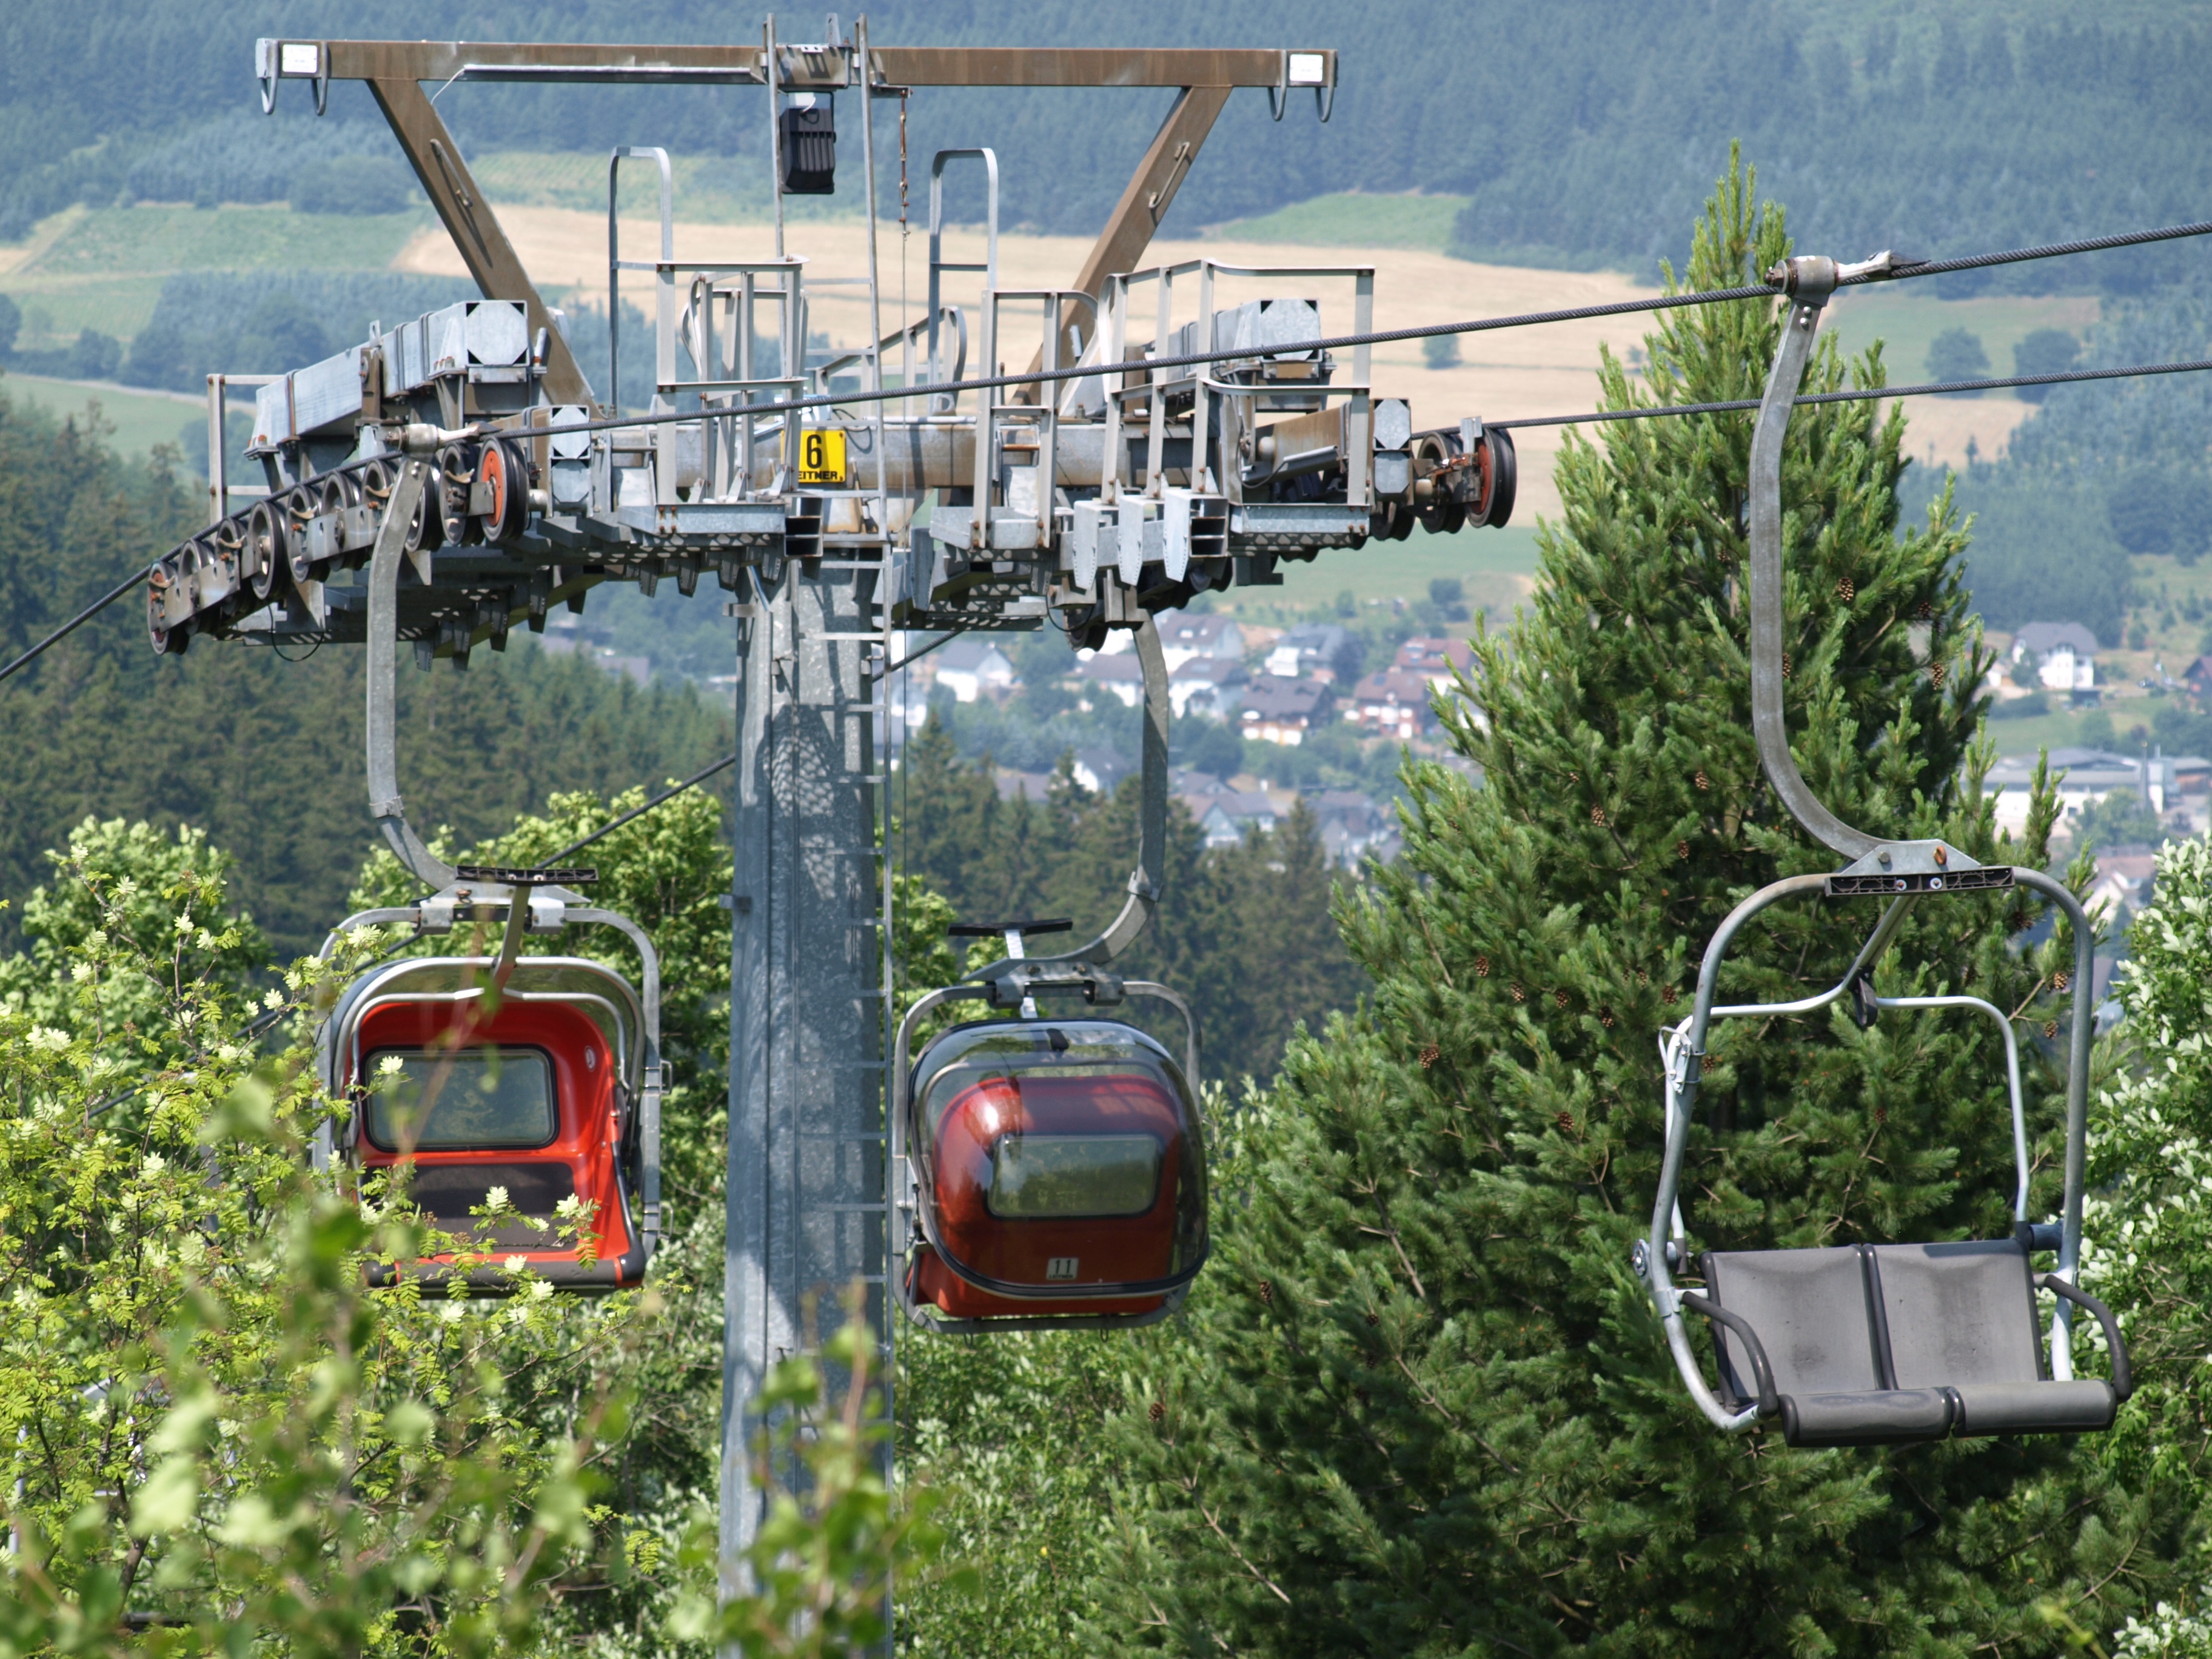
transport, high, vehicle, chairlift, ski lift, holiday, cable car, lighting, traffic light, public transport, light fixture, gondola, mountain railway, rolling stock